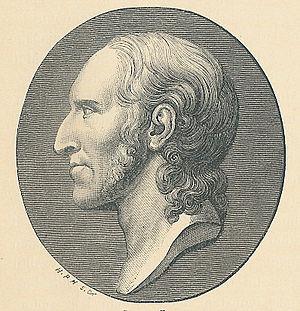
Jörgen Zoega, en français Georges Zoéga, était un archéologue danois.